The Supremes

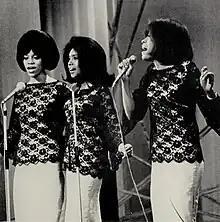
The Supremes on the cover of "Cash Box", 31 July 1965

The Supremes deliberately embraced a more glamorous image than previous black performers. Much of this was accomplished at the behest of Motown chief Berry Gordy and Maxine Powell, who ran Motown's in-house finishing school and Artist Development department. Unlike many of her contemporaries, Ross sang in a thin, calm voice, and her vocal styling was matched by having all three women embellish their femininity instead of imitating the qualities of male groups. Eschewing plain appearances and basic dance routines, the Supremes appeared onstage in detailed make-up and high-fashion gowns and wigs, and performed graceful choreography created by Motown choreographer Cholly Atkins. Powell told the group to "be prepared to perform before kings and queens." Gordy wanted the Supremes, like all of his performers, to be equally appealing to black and white audiences.